Liber Vagatorum

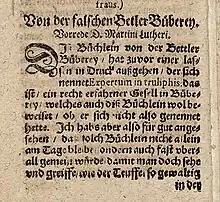
Martin Luther's preface in ('On the Deceitful Deeds of Beggars'), with his name Latinised as "Martini Lutheri"

Around 20 additional editions of "Liber Vagatorum" were published throughout the remainder of the 16th century, many of which appeared under entirely different titles. From 1528 onwards, several editions, titled ('On the Deceitful Deeds of Beggars'), were edited by Martin Luther, the leading figure of the Protestant Reformation. Luther revised certain passages and added a preface, leading some readers of these editions to mistakenly attribute the book's authorship to him. In his preface, Luther expressed regret for having been deceived by some of the types of wandering beggars described in the book and interpreted their deceit as evidence of the devil's influence over the world. He advised readers against giving alms to these beggars, arguing that it diverted help from those genuinely in need. Regarding the origins of Rotwelsch, Luther asserted that Hebrew, introduced by Jews, formed a fundamental component of the cant. Hotten later partially concurred with Luther's linguistic assessment, suggesting that Hebrew appeared to be "a principal element" of Rotwelsch. English historian Clifford Edmund Bosworth posited that Hebrew words had entered Rotwelsch through Yiddish.